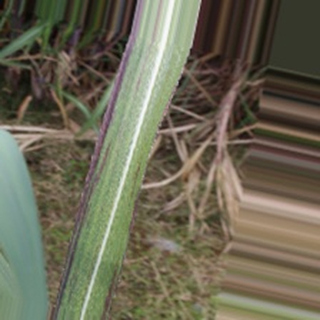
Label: sugarcane_bacterial_blight